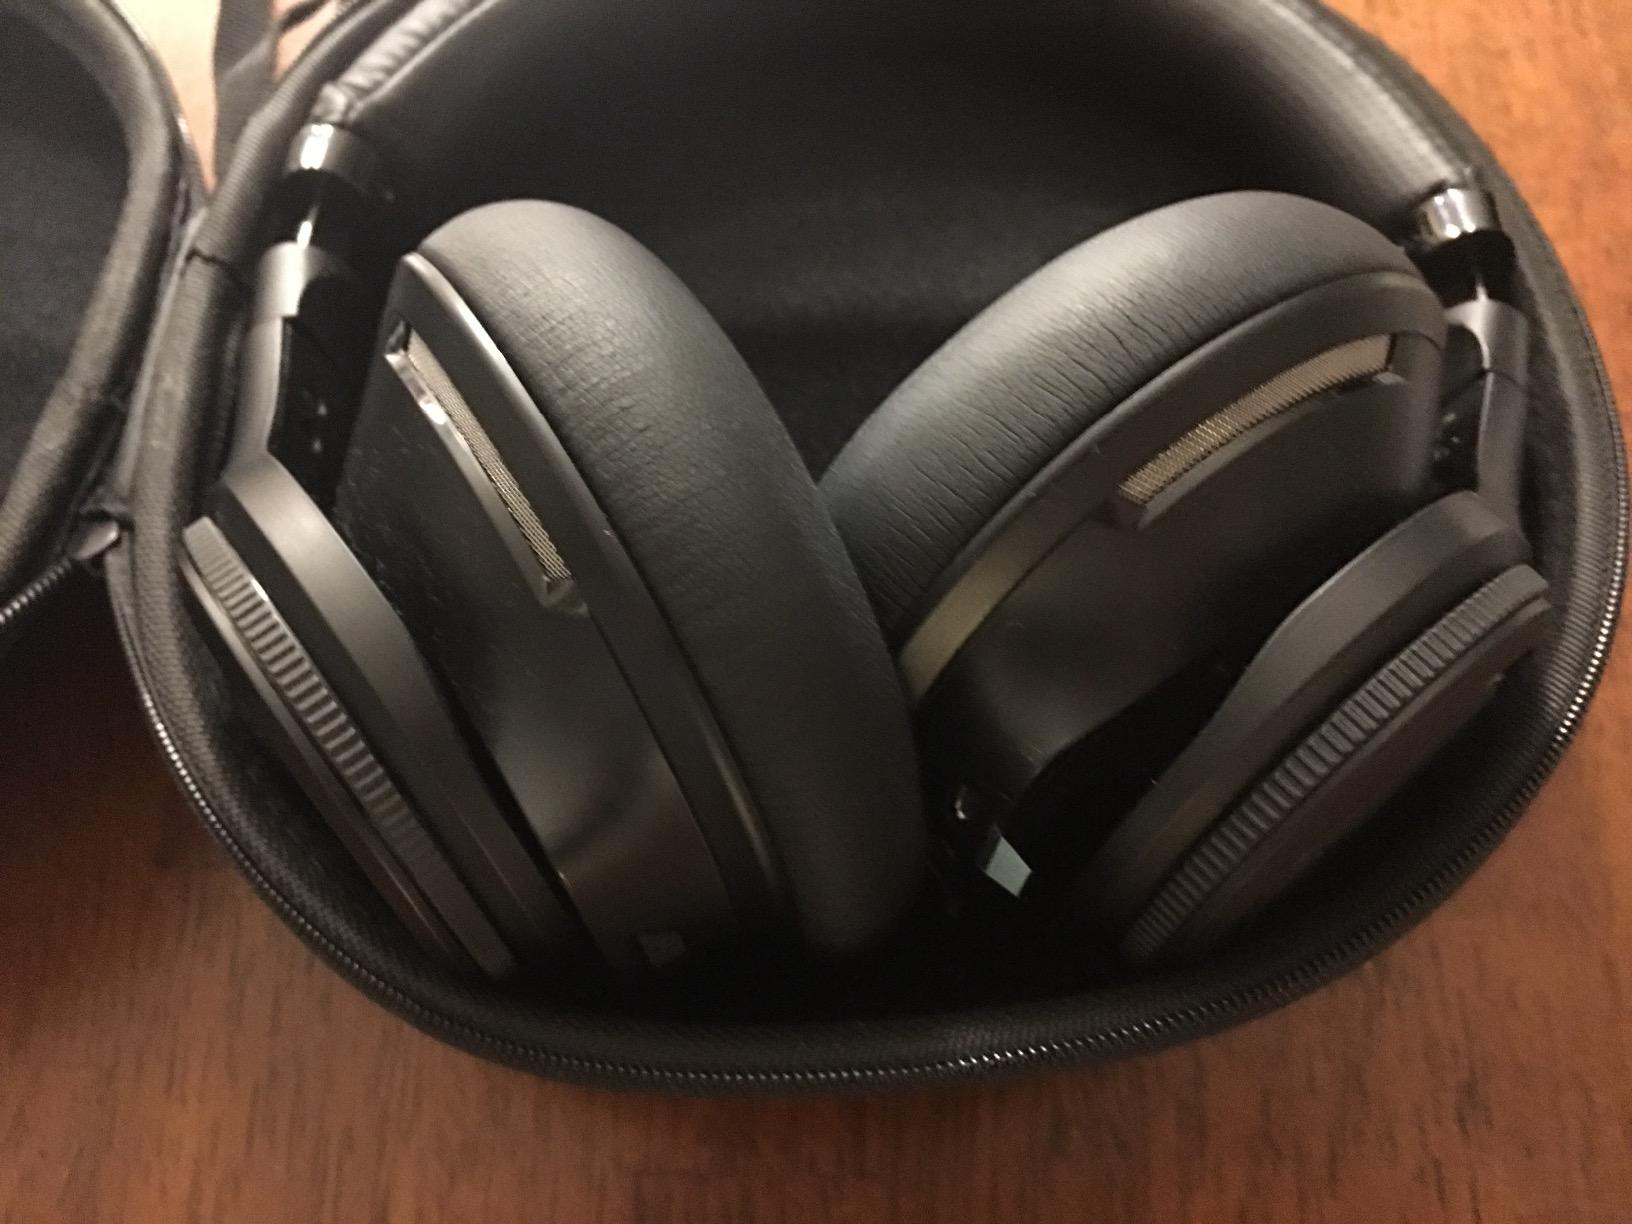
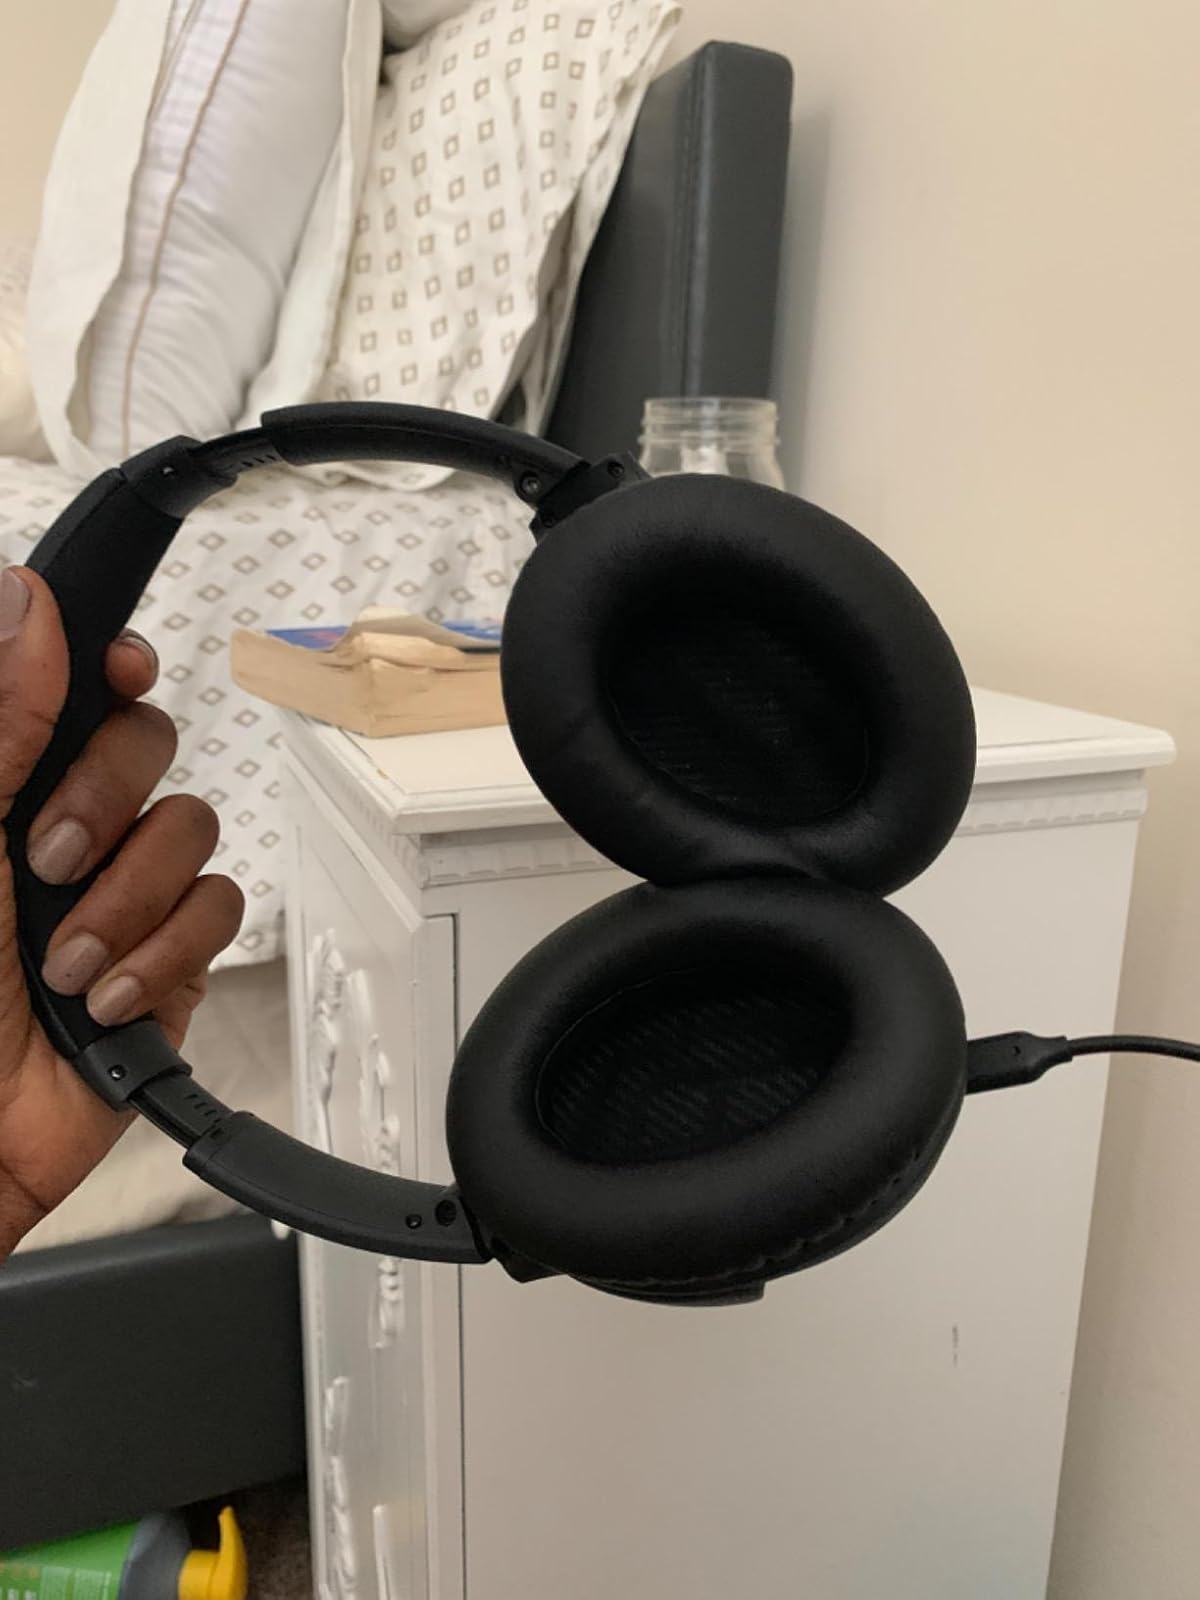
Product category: headphones
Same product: no